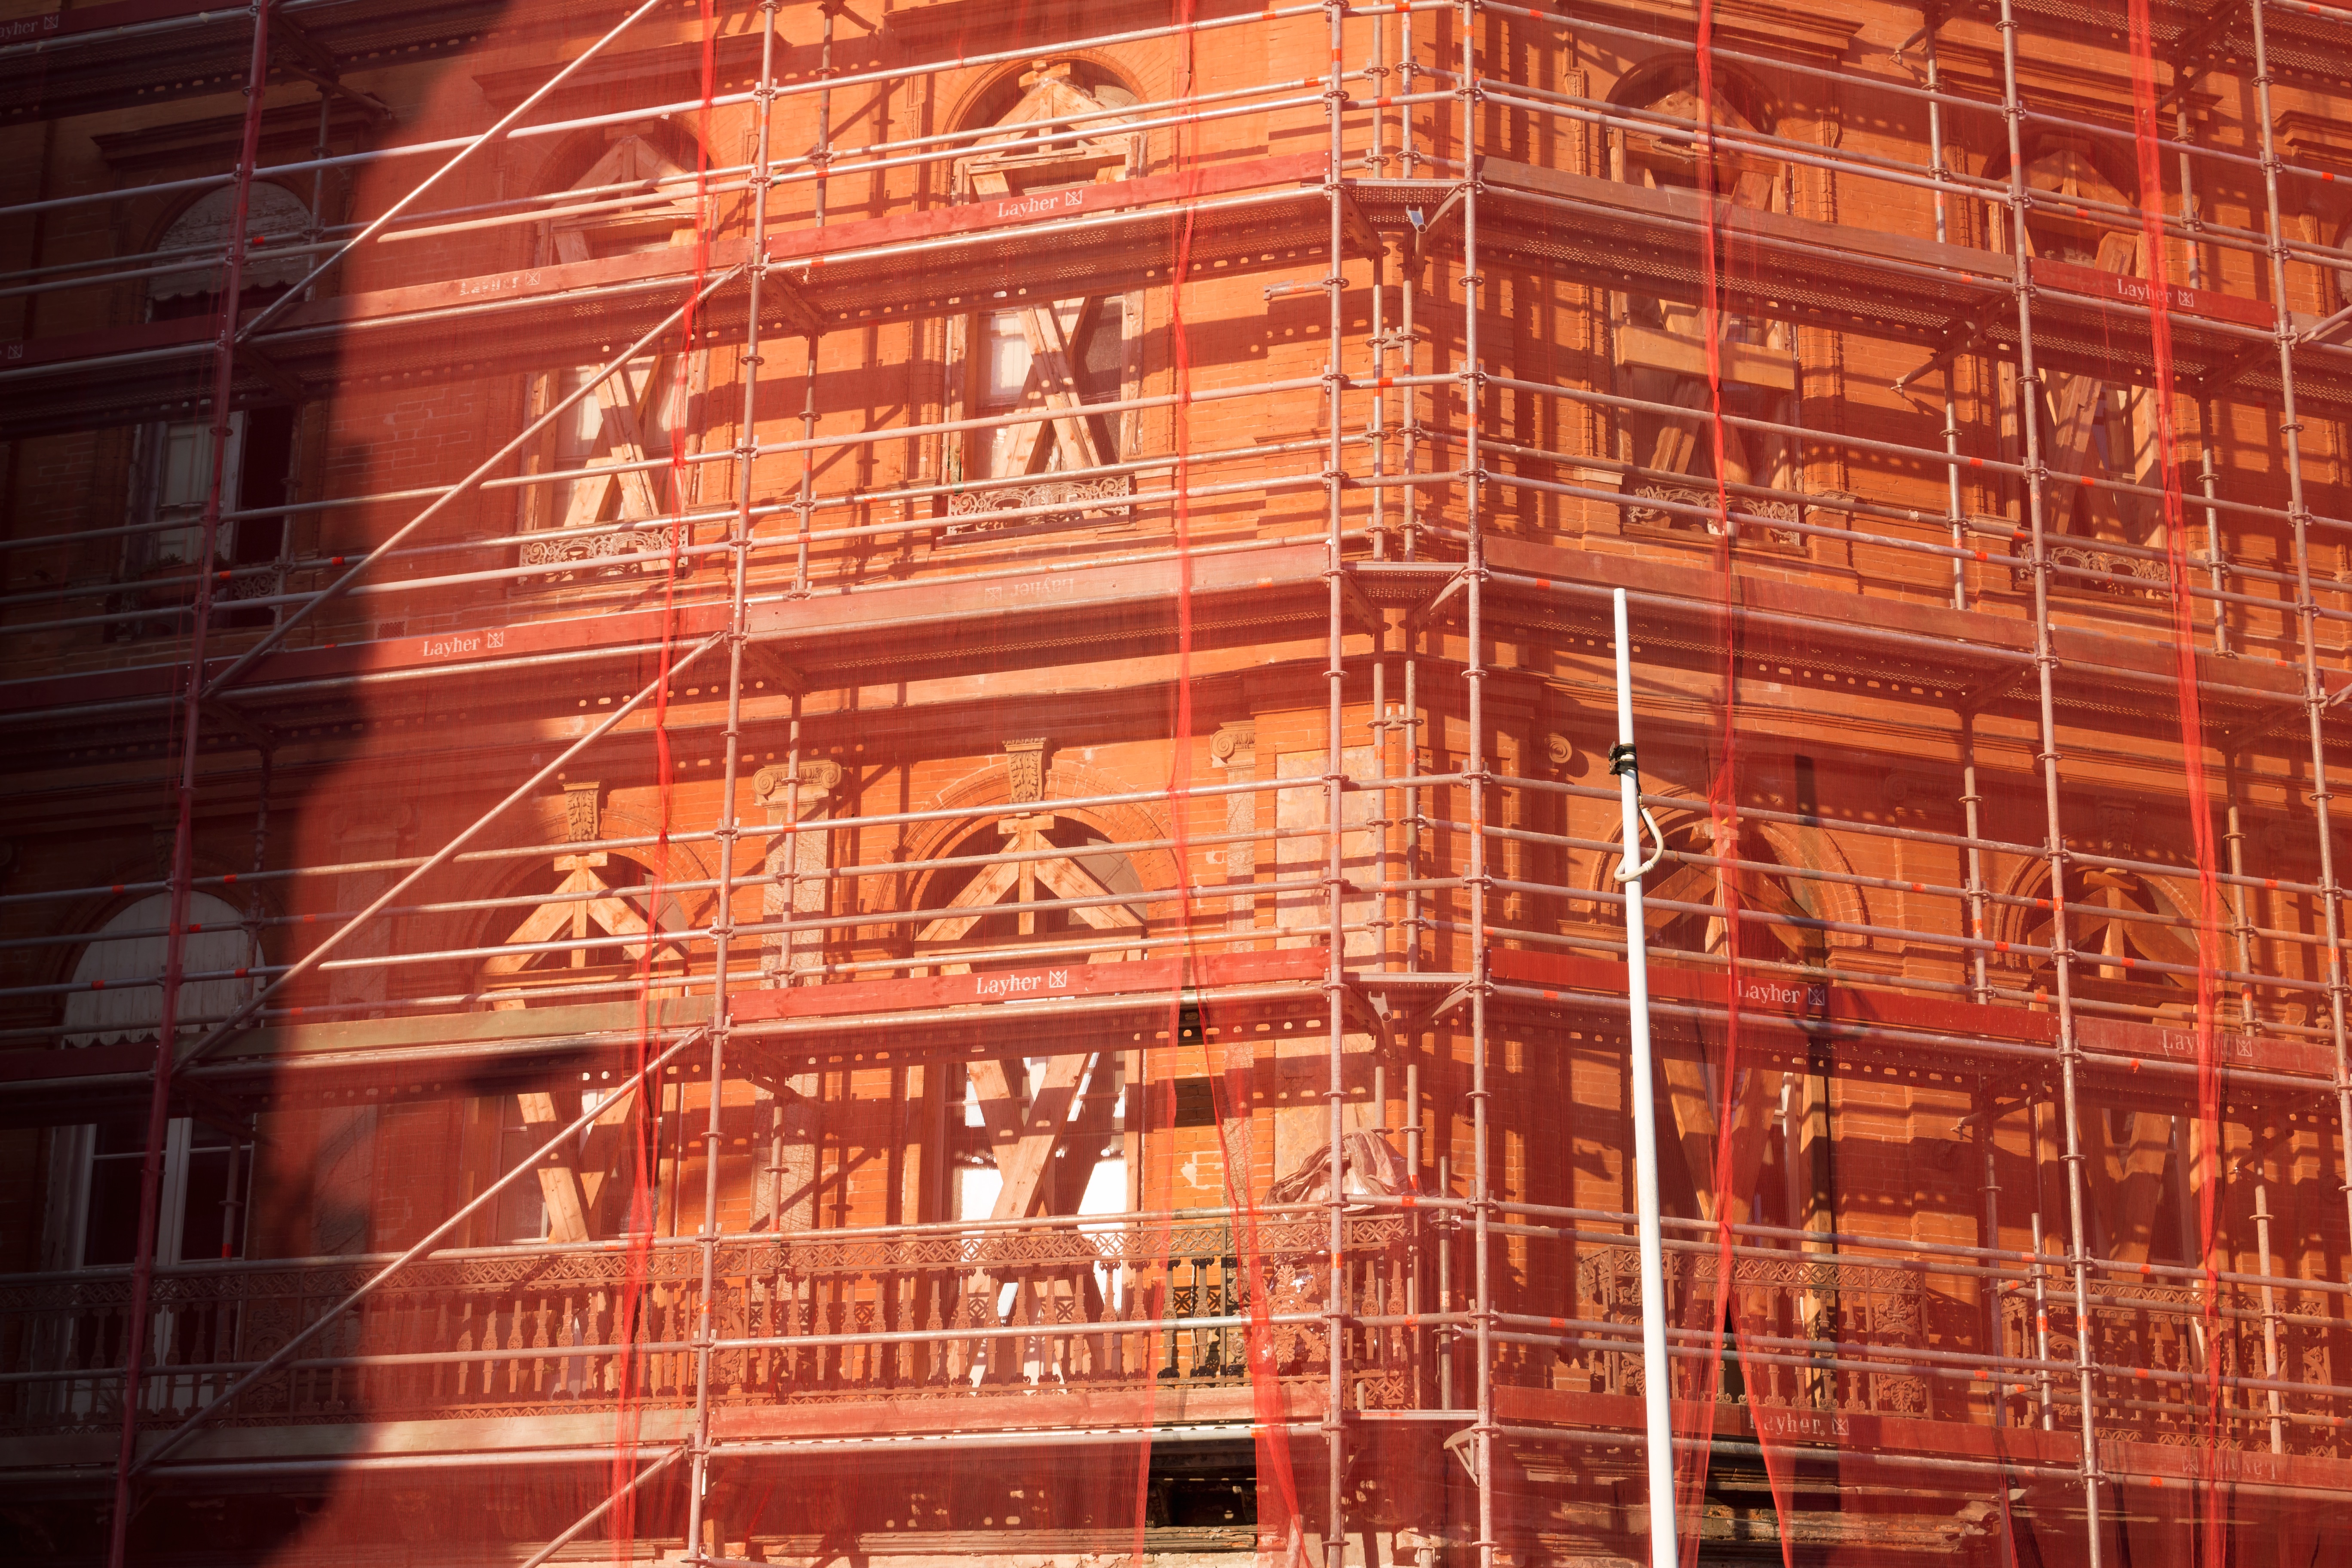
skyscraper, facade, brick, scaffolding